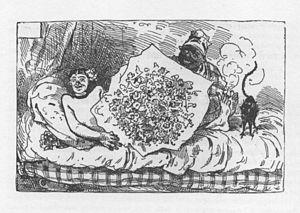
Édouard Manet, né le 23 janvier 1832 à Paris et mort le 30 avril 1883 dans la même ville, est un peintre et graveur français majeur de la fin du XIXᵉ siècle.